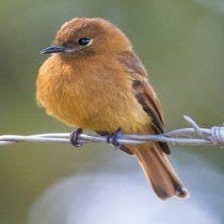
Species: CINNAMON ATTILA
Scientific name: ATTILA CINNAMOMEUS